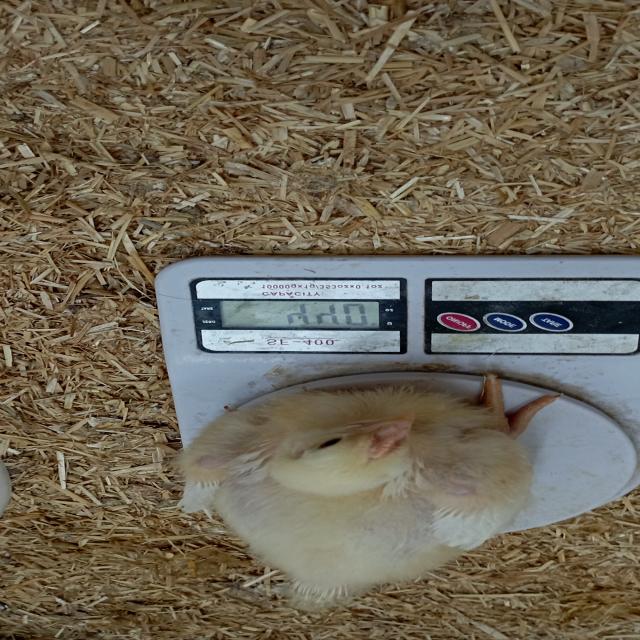
Weight: 440 g